Danish Kaneria

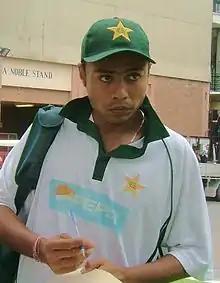
Kaneria in 2005

Danish Parabha Shankar Kaneria, (born 16 December 1980) is a Pakistani former cricketer who played for the Pakistan national cricket team between 2000 and 2010. A right-arm leg spinner who could bowl a googly, Kaneria played 61 Test matches for Pakistan and took 261 wickets at an average of 34.79. He was the second Hindu, after his cousin Anil Dalpat, and the seventh non-Muslim overall to represent Pakistan in international cricket.